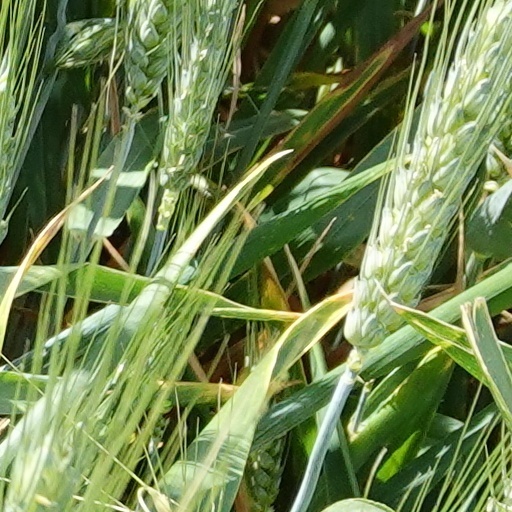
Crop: wheat